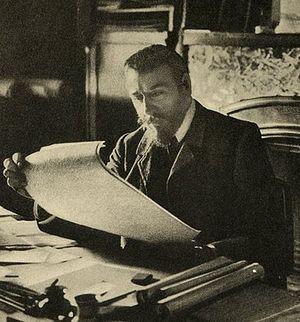
Portrait de Victor Horta vers 1900 paru dans ""La Belgique d'aujourd'hui"", sous la direction de Gustave DELTOUR, Berlin-Charlottenburg, Adolf Eckstein, vers 1908. Scannée et mise en forme par Henrotte Damien le 13 janvier 2007"
L'Art social est un concept apparu à la fin du XIXᵉ siècle en France dans la foulée des revendications sociales portées par des groupes d'intellectuels anarchistes et de politiciens solidaristes. Cette idée s'inscrit dans une démarche moderniste en occident valorisant les arts utiles à la société et s'opposant au concept de l'Art pour l'Art et de l'Art académique. Quelques artistes des avant-gardes s'associent au concept sur le plan théorique et éducatif. Les architectes et les artistes-artisans des métiers de l'art sont les principaux intervenants aux développements des différents mouvements artistiques et propositions esthétiques transformant le cadre de vie sociale de 1890 à 1960. La fin de la modernité et des avant-gardes artistiques et l'avènement d'un espace public hautement esthétisé au milieu du XXᵉ siècle ouvrent de nouvelles voies artistiques. L'une dite Art contemporain rompt avec la tradition des beaux-arts, applique les idées de Marcel Duchamp appuyé par les institutions académiques, les musées et galeries d'art, les collectionneurs et le marché de l'art.
Le baron Victor Horta, né le 6 janvier 1861 à Gand et mort le 8 septembre 1947 à Bruxelles, est un architecte belge.
L’Athénée royal Victor Horta est un établissement d'enseignement fondamental et secondaire situé à Saint-Gilles et Forest. Fondé en 1880, il porte ce nom depuis 1996. L'école ne doit pas être confondue avec l'Athénée technique Victor Horta d'Evere.